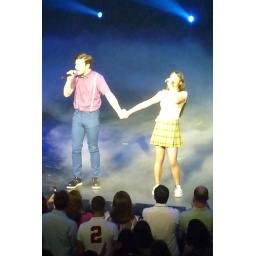
Scott is the white shirt in the front row crying :)